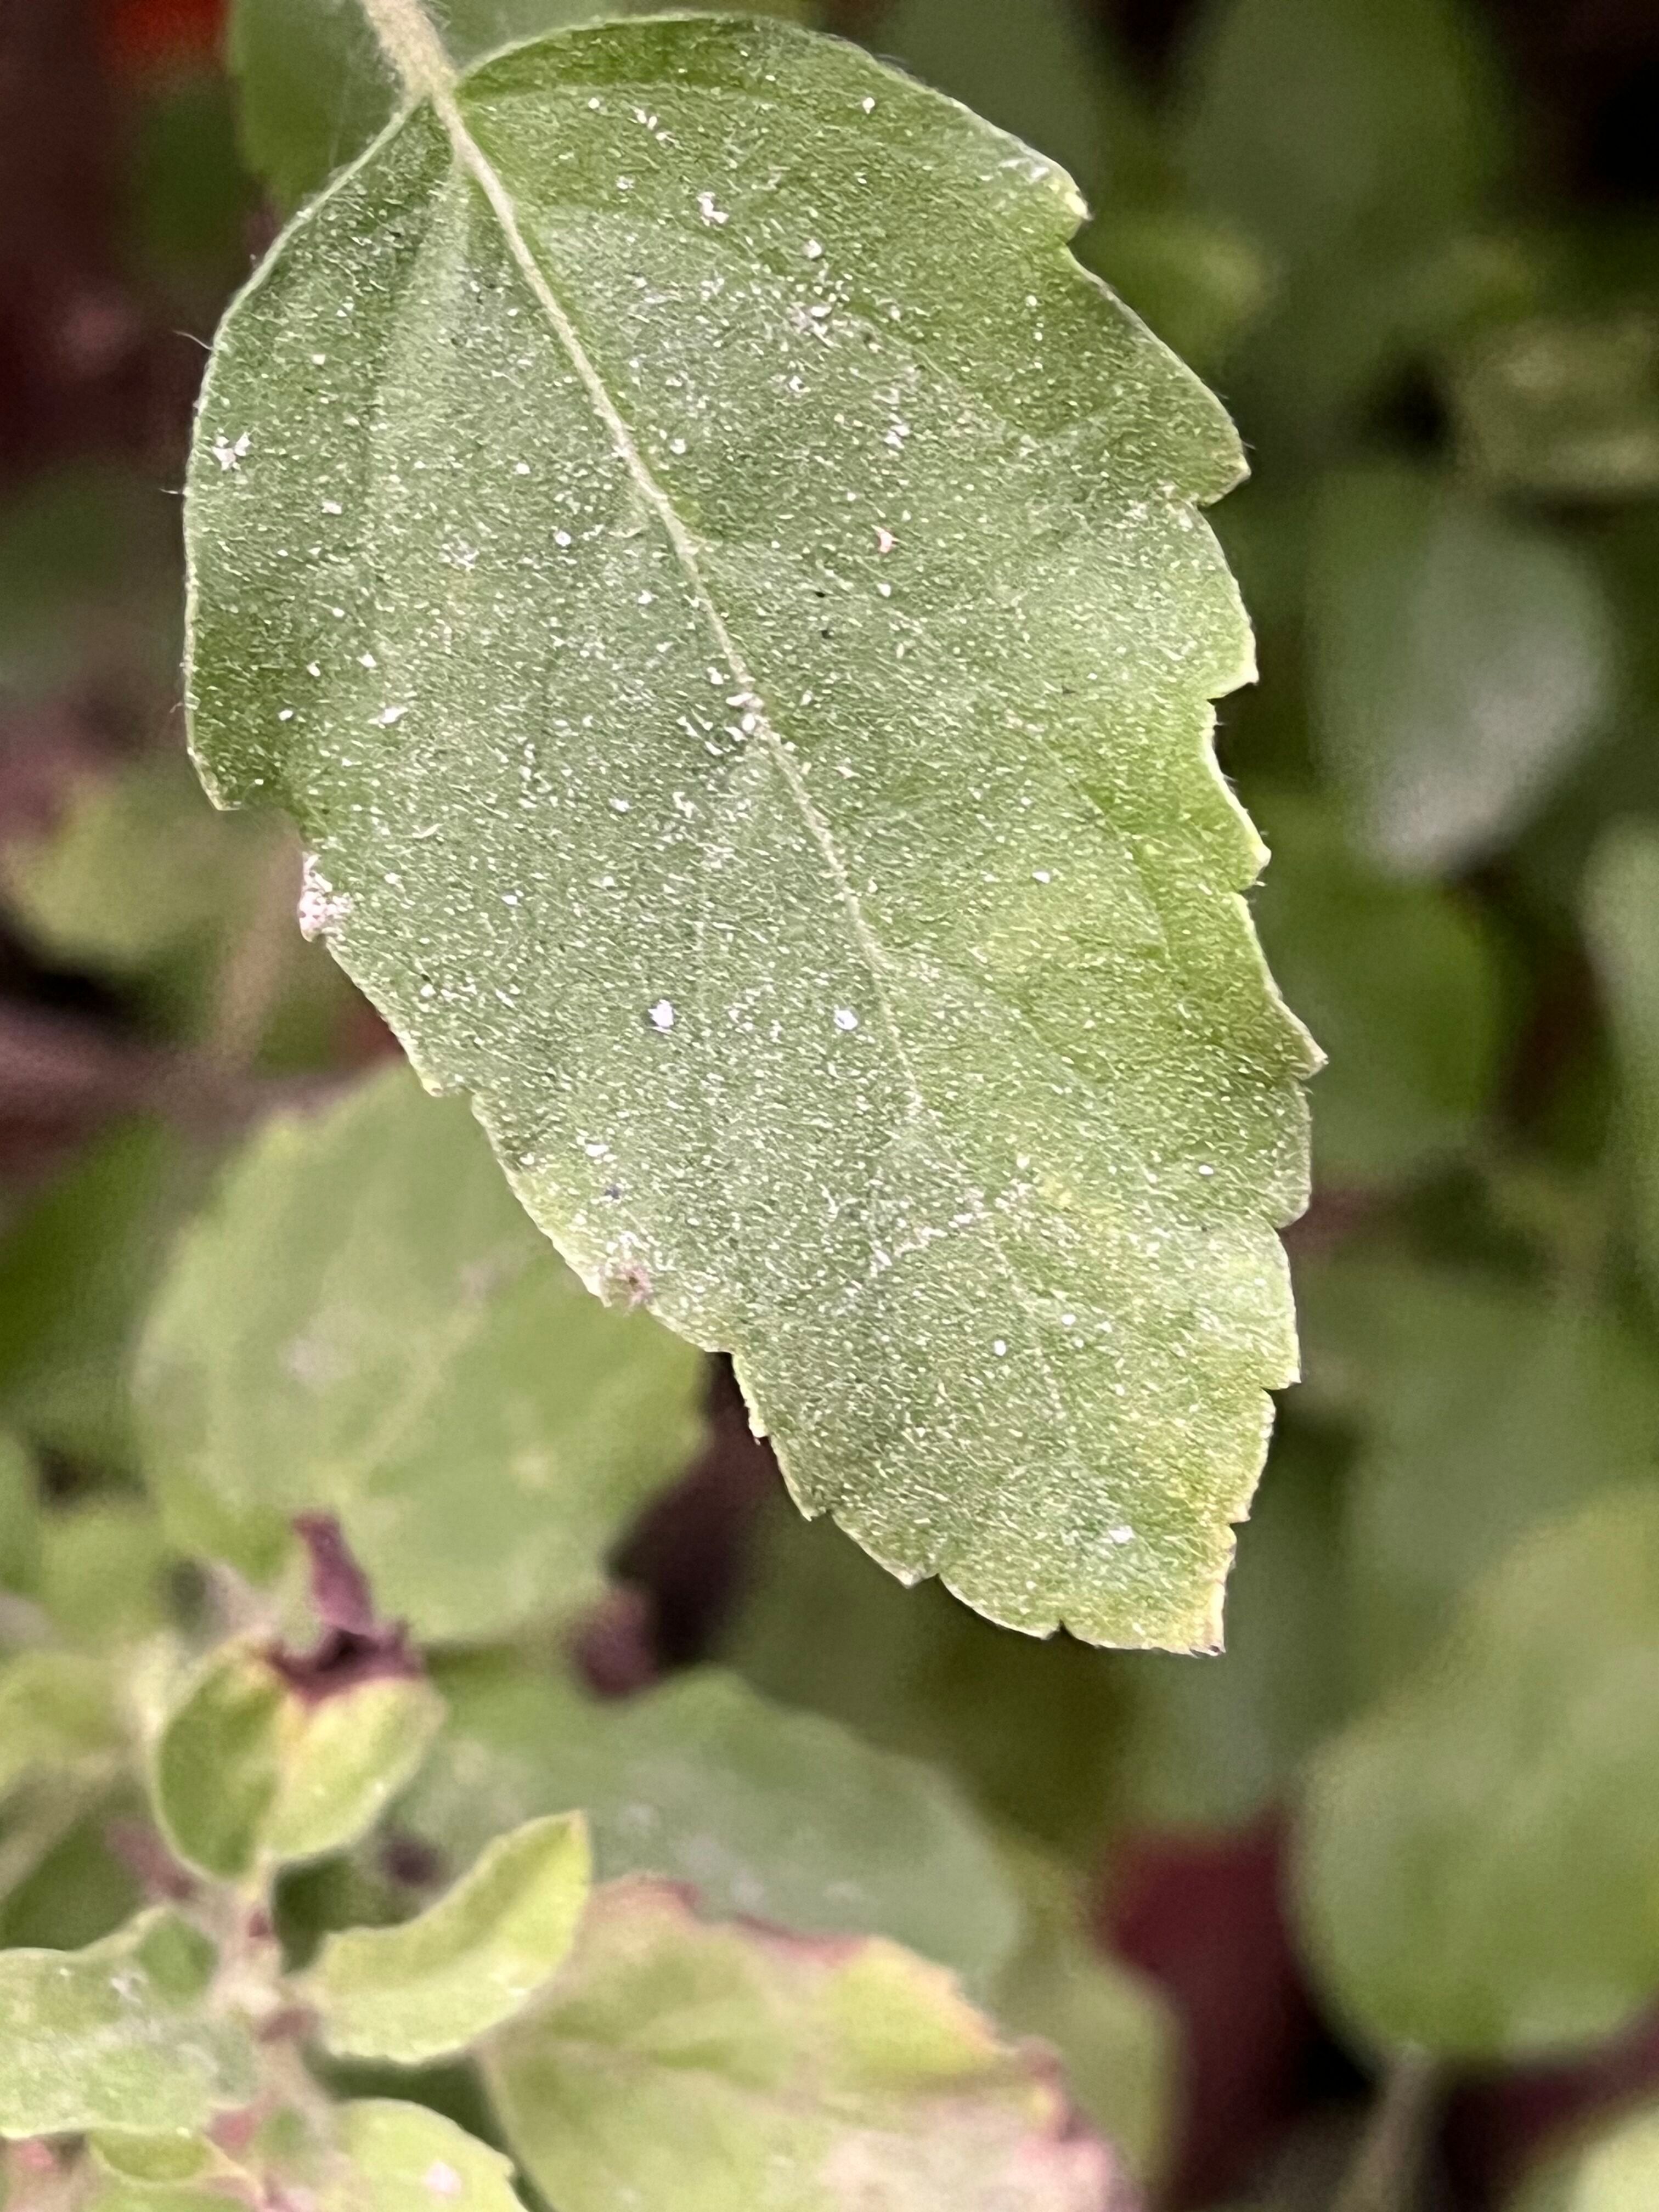
Plant species: ocimum-tenuiflorum